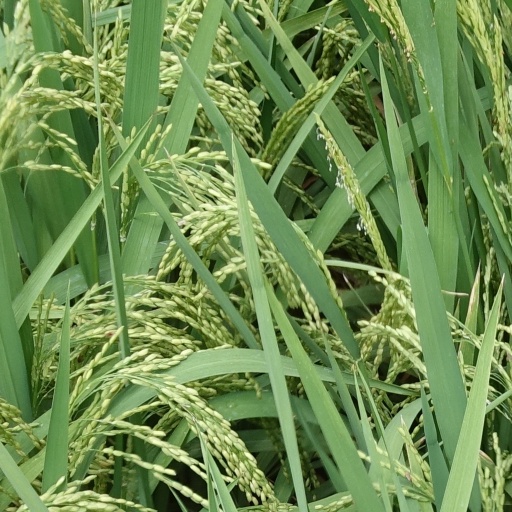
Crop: rice